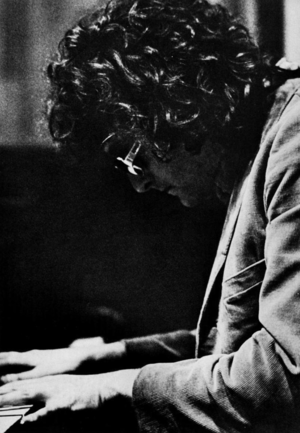
Navne i Rock and Roll Hall of Fame / Udøvende kunstnere
Newman i studiet, 1972
Navne i Rock and Roll Hall of Fame er en oversigt over de navne, der er optaget i Rock and Roll Hall of Fame i USA. Listen er ikke komplet, se den på Rock and Roll Hall of Fames liste over de optagne navne.